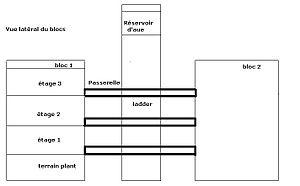
Villa Las Flores est un quartier de la ville de Santa Fe en Argentine. Il est situé au nord de l'agglomération. C'est un complexe d'appartements, construit au profit du gouvernement argentin du Processus de réorganisation nationale, qui est divisé en deux: Las Flores I, et Las Flores II